Two-dimensional semiconductor

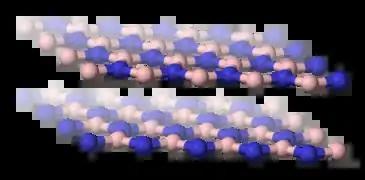
Layered structure of h-BN

Monolayer hexagonal boron nitride (h-BN) is an insulator with a high energy gap (5.97 eV). However, it can also function as a semiconductor with enhanced conductivity due to its zigzag sharp edges and vacancies. h-BN is often used as substrate and barrier due to its insulating property. h-BN also has a large thermal conductivity.